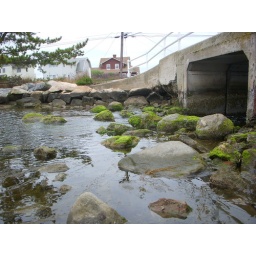
right near the beach sick green algae and moss like things